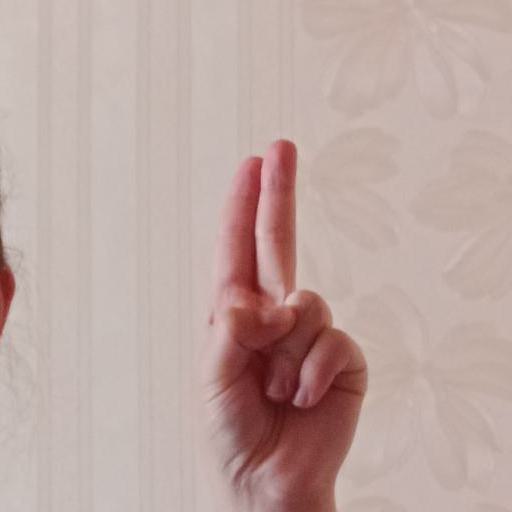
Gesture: two_up